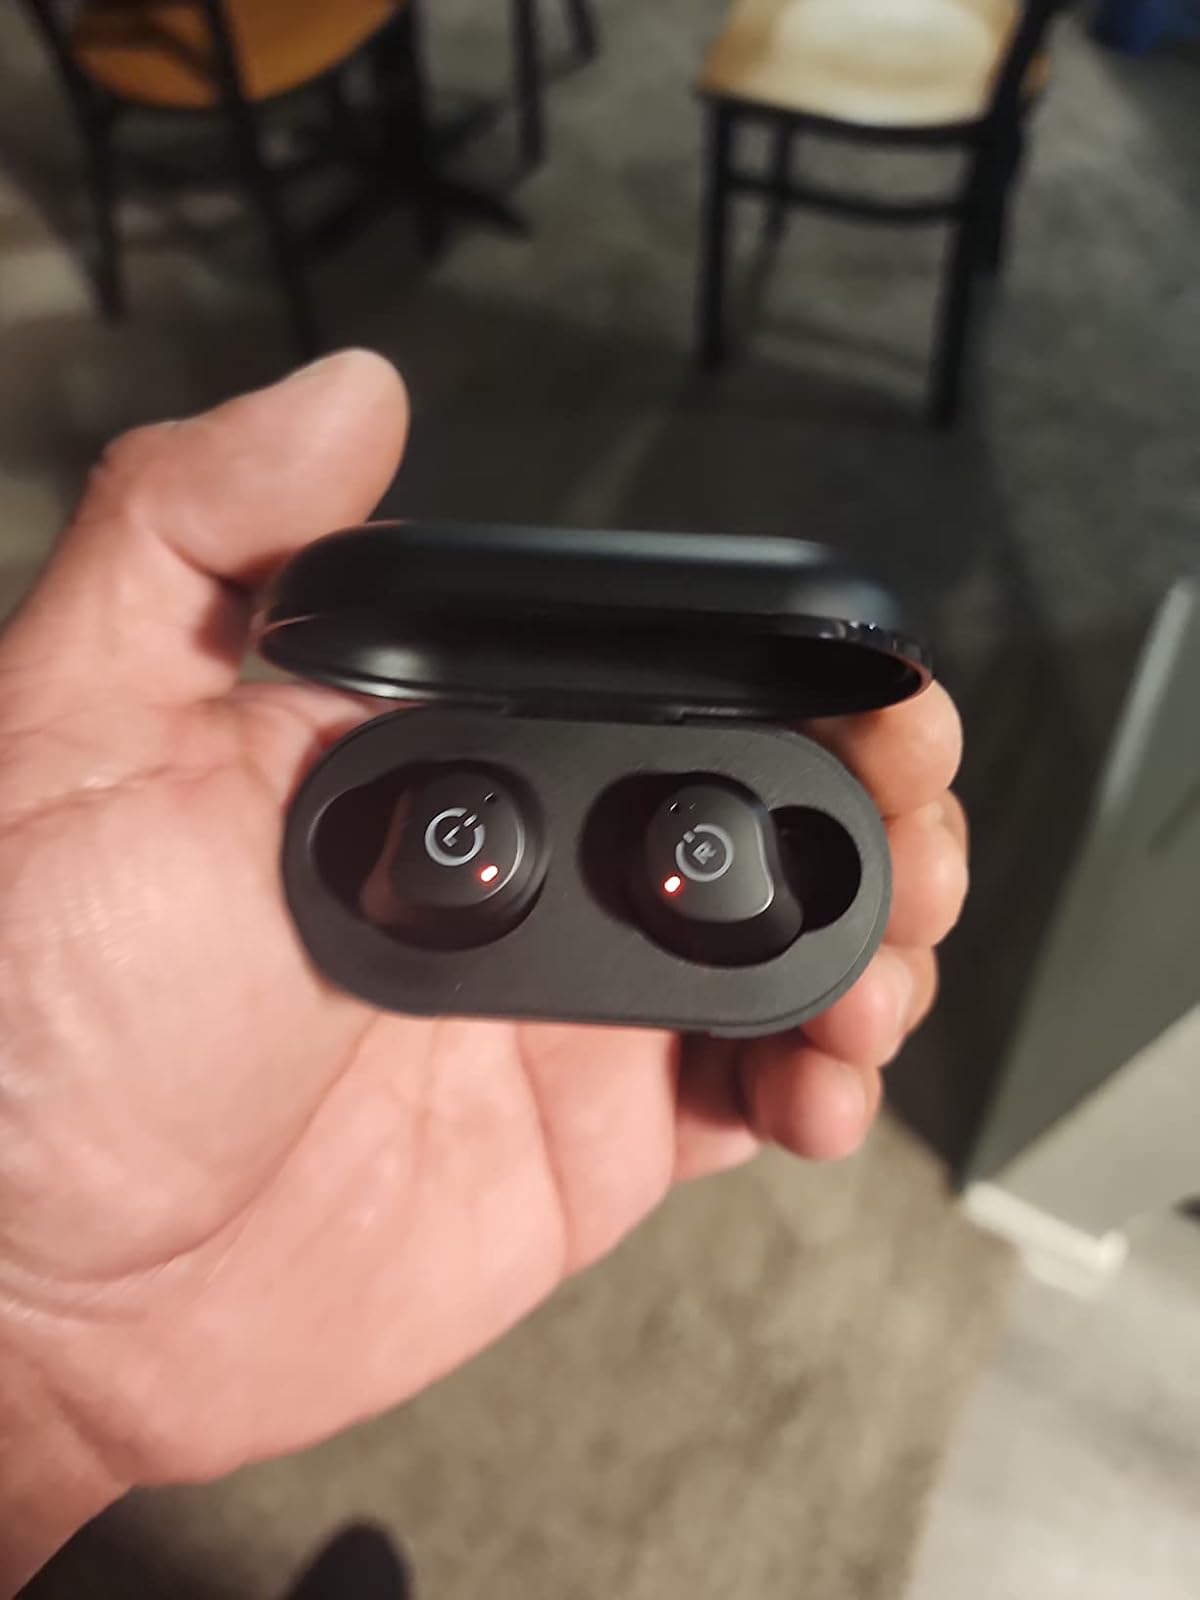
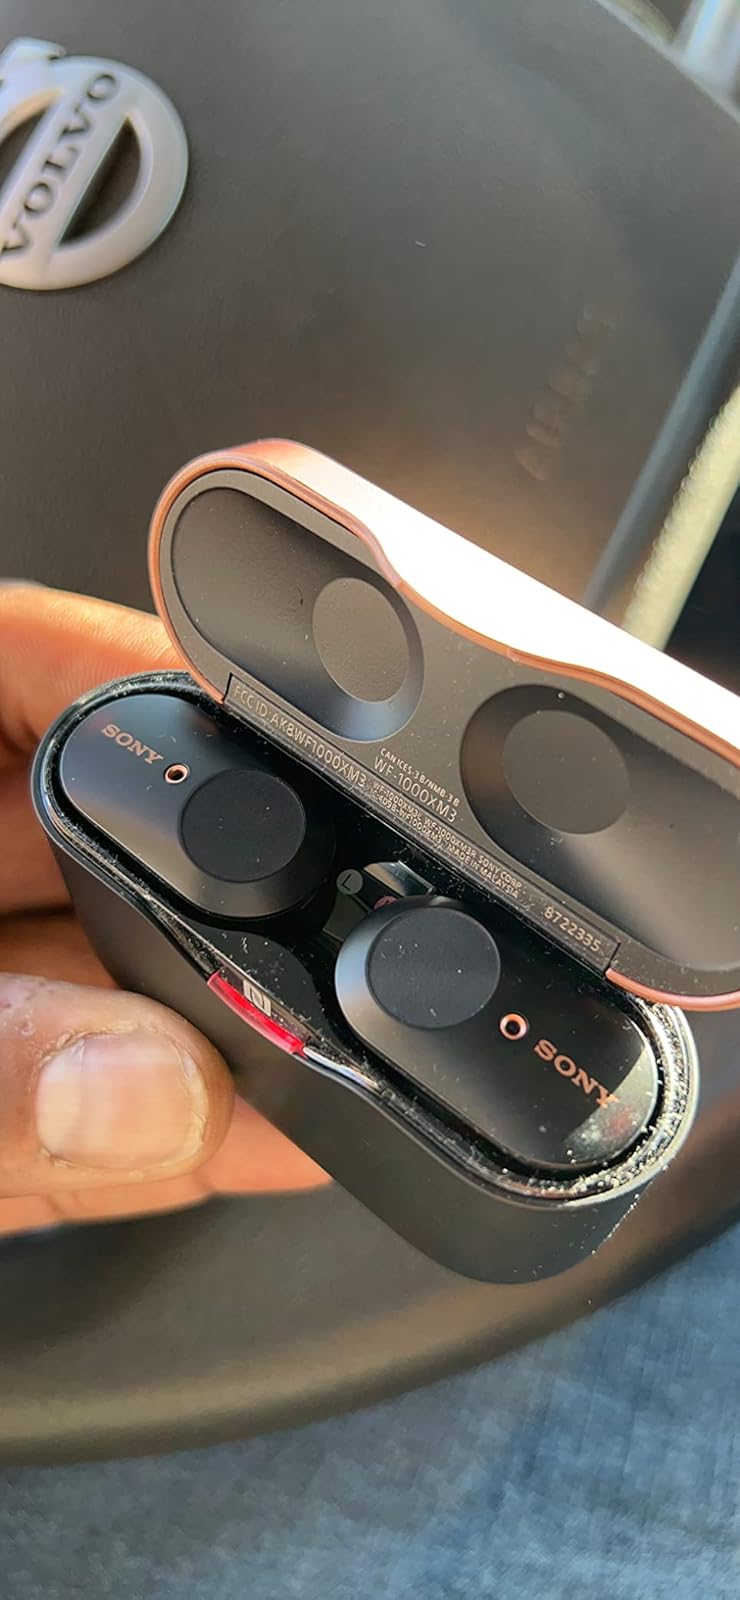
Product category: earbuds
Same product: no